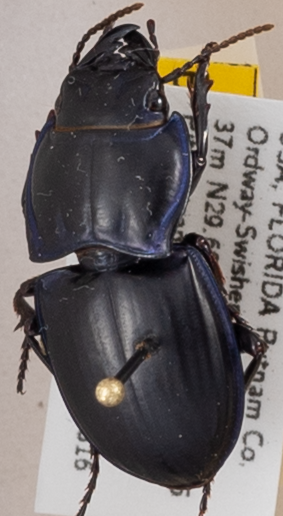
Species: Pasimachus subsulcatus
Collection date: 2018-08-16
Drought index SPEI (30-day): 0.554
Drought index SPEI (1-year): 2.09
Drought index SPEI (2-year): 2.09